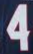
Number: 4